Va'etchanan

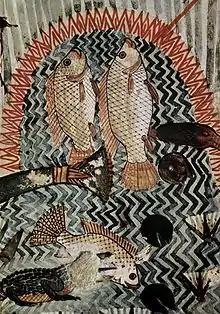
Detail of fish (wall painting from the Egyptian Tomb of Menna circa 1422–1411 B.C.E.)

The Gemara reported a number of Rabbis' reports of how the Land of Israel did indeed flow with "milk and honey," as described in Exodus 3:8 and 17, 13:5, and 33:3; Leviticus 20:24; Numbers 13:27 and 14:8; and Deuteronomy 6:3, 11:9, 26:9 and 15, 27:3, and 31:20. Once when Rami bar Ezekiel visited Bnei Brak, he saw goats grazing under fig trees while honey was flowing from the figs, and milk dripped from the goats mingling with the fig honey, causing him to remark that it was indeed a land flowing with milk and honey. Rabbi Jacob ben Dostai said that it is about three miles from Lod to Ono, and once he rose up early in the morning and waded all that way up to his ankles in fig honey. Resh Lakish said that he saw the flow of the milk and honey of Sepphoris extend over an area of sixteen miles by sixteen miles. Rabbah bar Bar Hana said that he saw the flow of the milk and honey in all the Land of Israel and the total area was equal to an area of twenty-two parasangs by six parasangs.